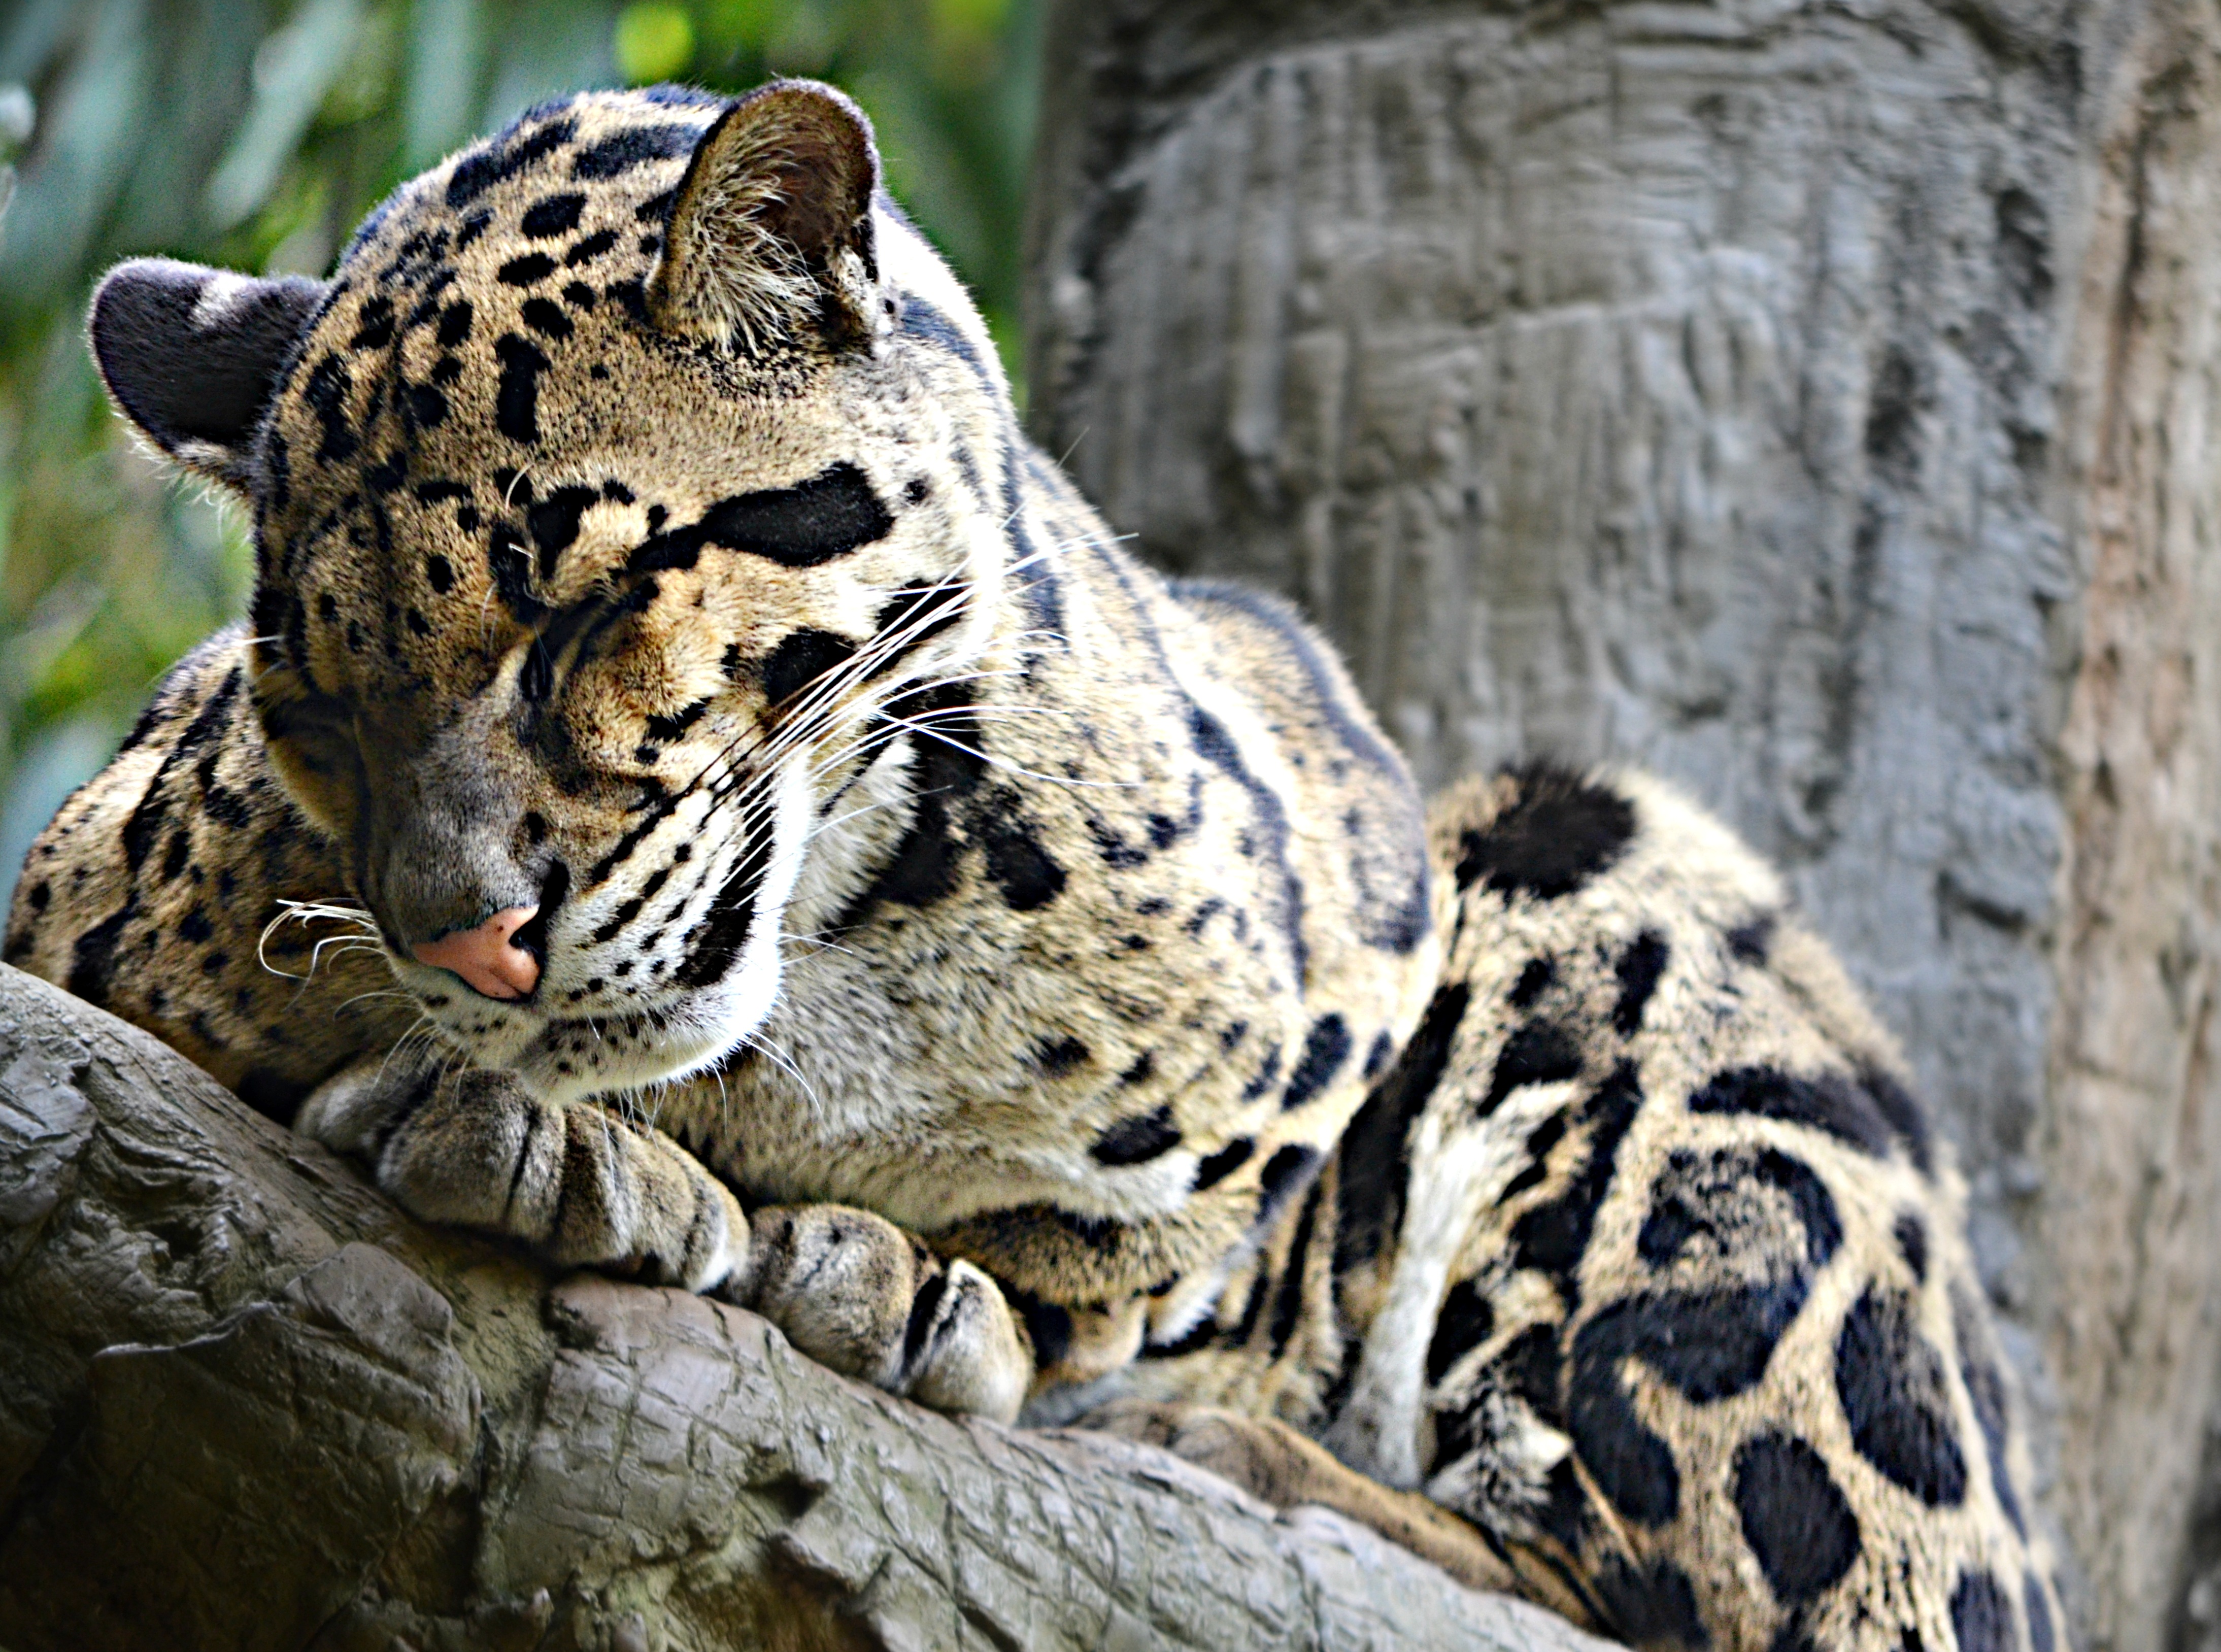
nature, animal, cute, wildlife, wild, zoo, cat, sleeping, feline, mammal, predator, fauna, leopard, face, sleepy, vertebrate, jaguar, carnivore, hunter, dangerous, snow leopard, ocelot, big cats, cat like mammal